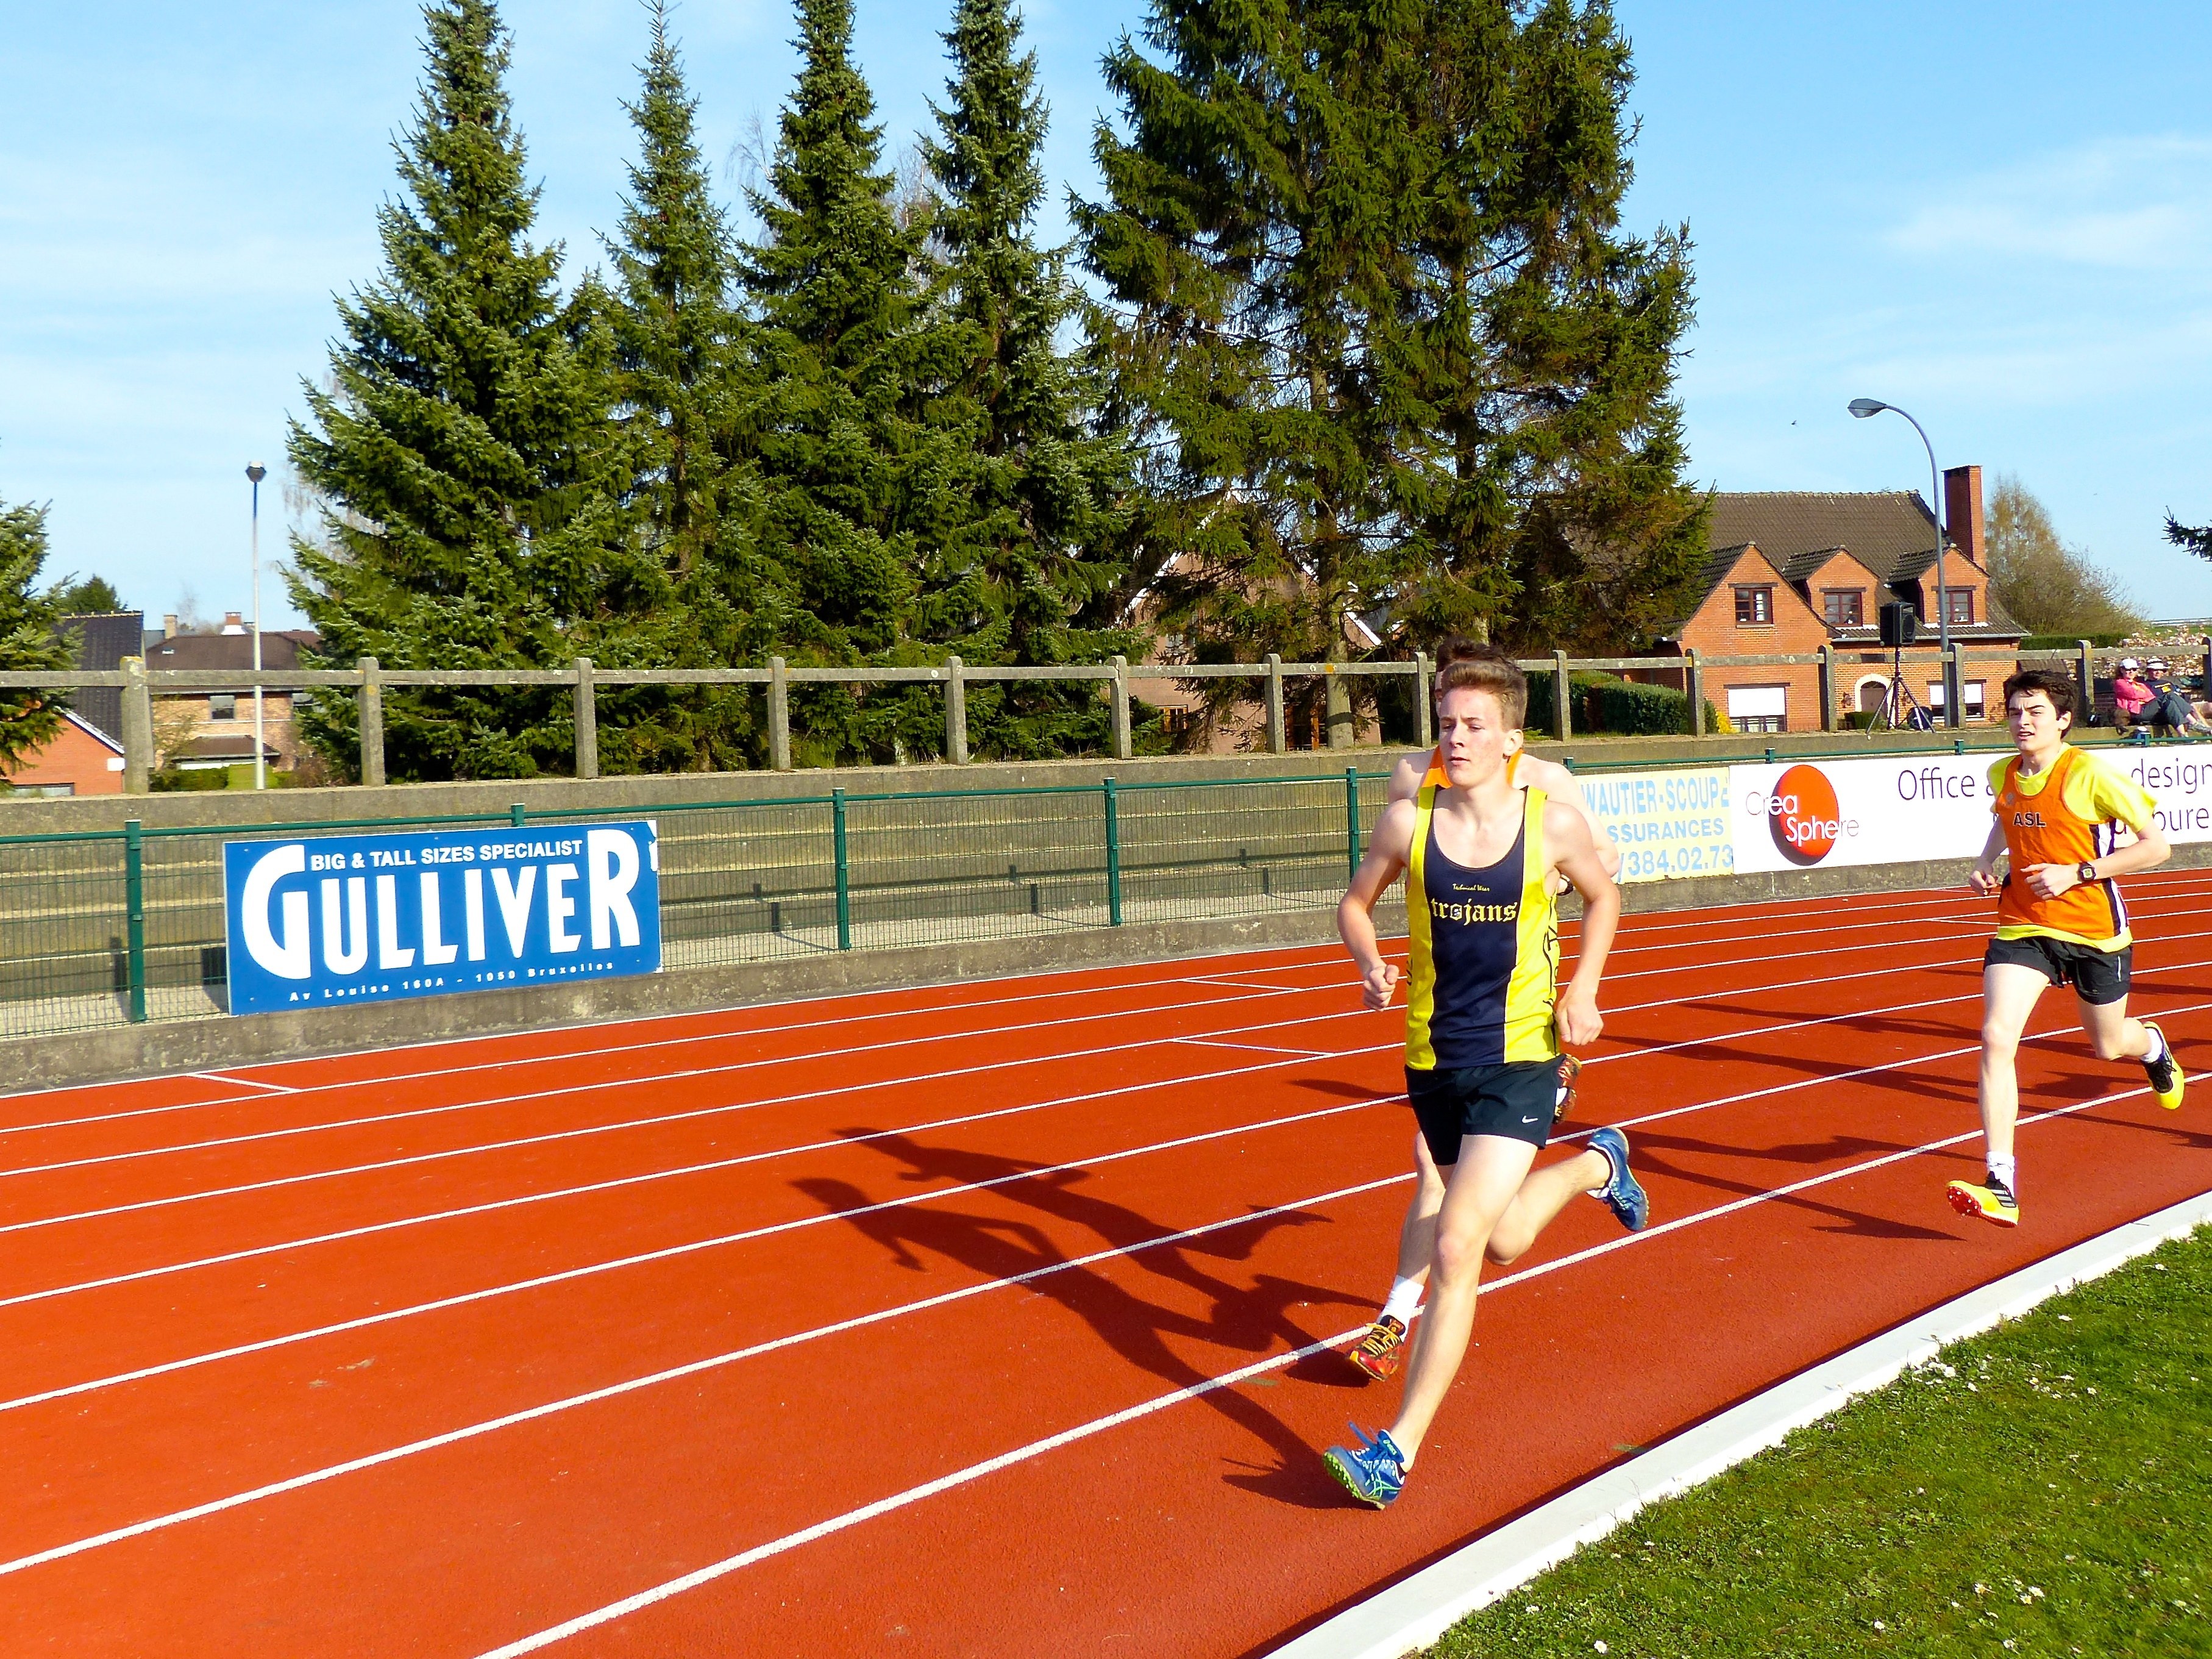
girl, track, sport, boy, running, run, jumping, runner, belgium, race, competition, team, sports, highschool, athletics, meet, waterloo, sprint, trackfield, trackandfield, hurdle, hurdling, physical exercise, human action, track and field athletics, middle distance running, 110 metres hurdles, obstacle race